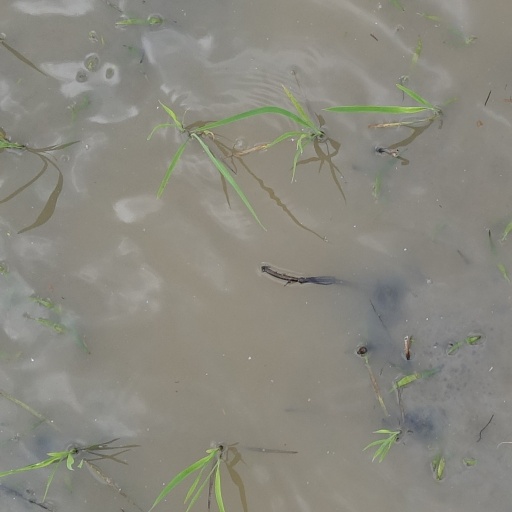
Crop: rice